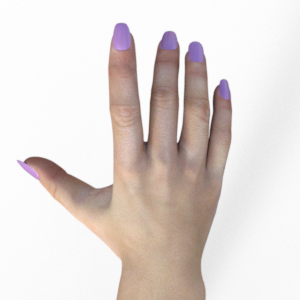
Label: paper